V. R. Coss House

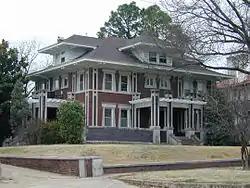
V. R. Coss Home, 1998

The V. R. Coss House is a historic house in Muskogee, Oklahoma. It was listed on the National Register of Historic Places in 1984.